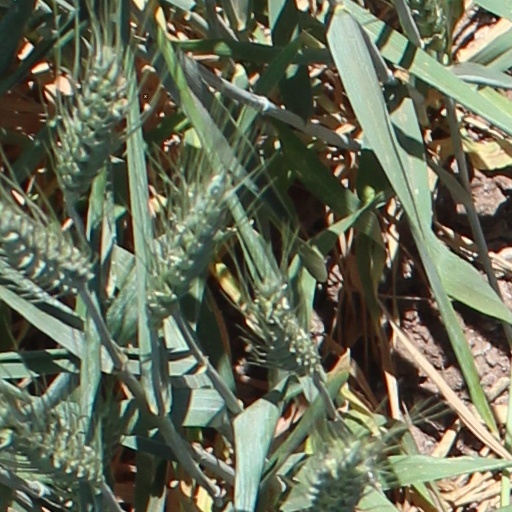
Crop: wheat